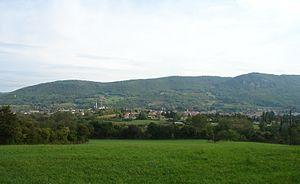
Panorama depuis la Tour de Montvert (à droite) jusqu'au Bramafan (à gauche) point culminant à 560m et surplombant la ville. Au sommet du Bramafan a été érigée une grande croix métallique bénie par Mgr Labeuche en 1909 - LAGNIEU (01150-FRANCE)
Lagnieu est une commune française située dans le département de l'Ain, en région Auvergne-Rhône-Alpes.